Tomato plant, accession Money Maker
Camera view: vertical (180 deg); turntable rotation: 120 degrees
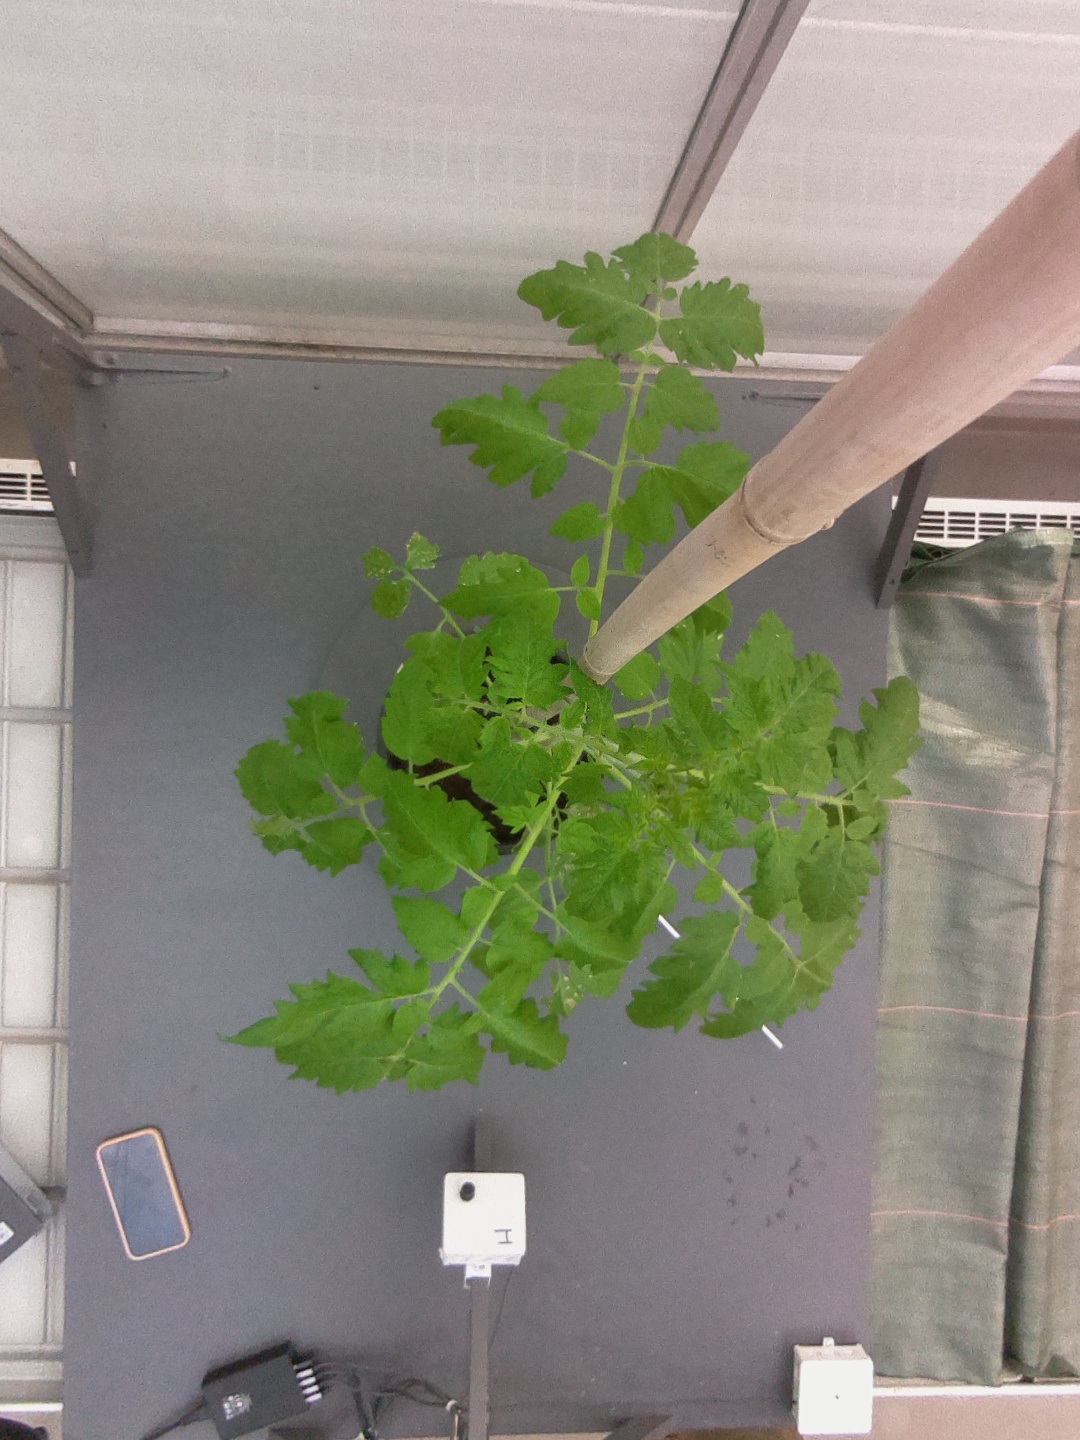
BBCH growth stage 52: 2 inflorescences visible